Thom McGinty

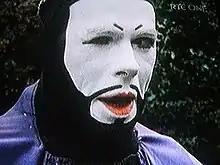
McGinty as The Diceman

Thomas McGinty (1 April 1952 – 20 February 1995), known as The Diceman, was a Scottish-Irish actor, model, and street artist specialising in mime. Born in Scotland of Irish parentage, McGinty spent much of his life and career in Ireland, where he became a landmark living statue and one of the country's most popular street performers. He appeared in various plays and films, and through his work promoted political causes including gay rights in Ireland; he has been dubbed a "gay icon". He died in 1995 at age 42, from complications of AIDS.